Cameron Smith (rugby league, born 1983)

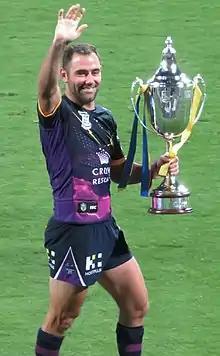
Smith holding the 2018 WCC trophy aloft

In early 2013, Smith captained the Storm to victory in the 2013 World Club Challenge over Leeds earning the title of world champions.